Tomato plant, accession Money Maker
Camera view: vertical (180 deg); turntable rotation: 240 degrees
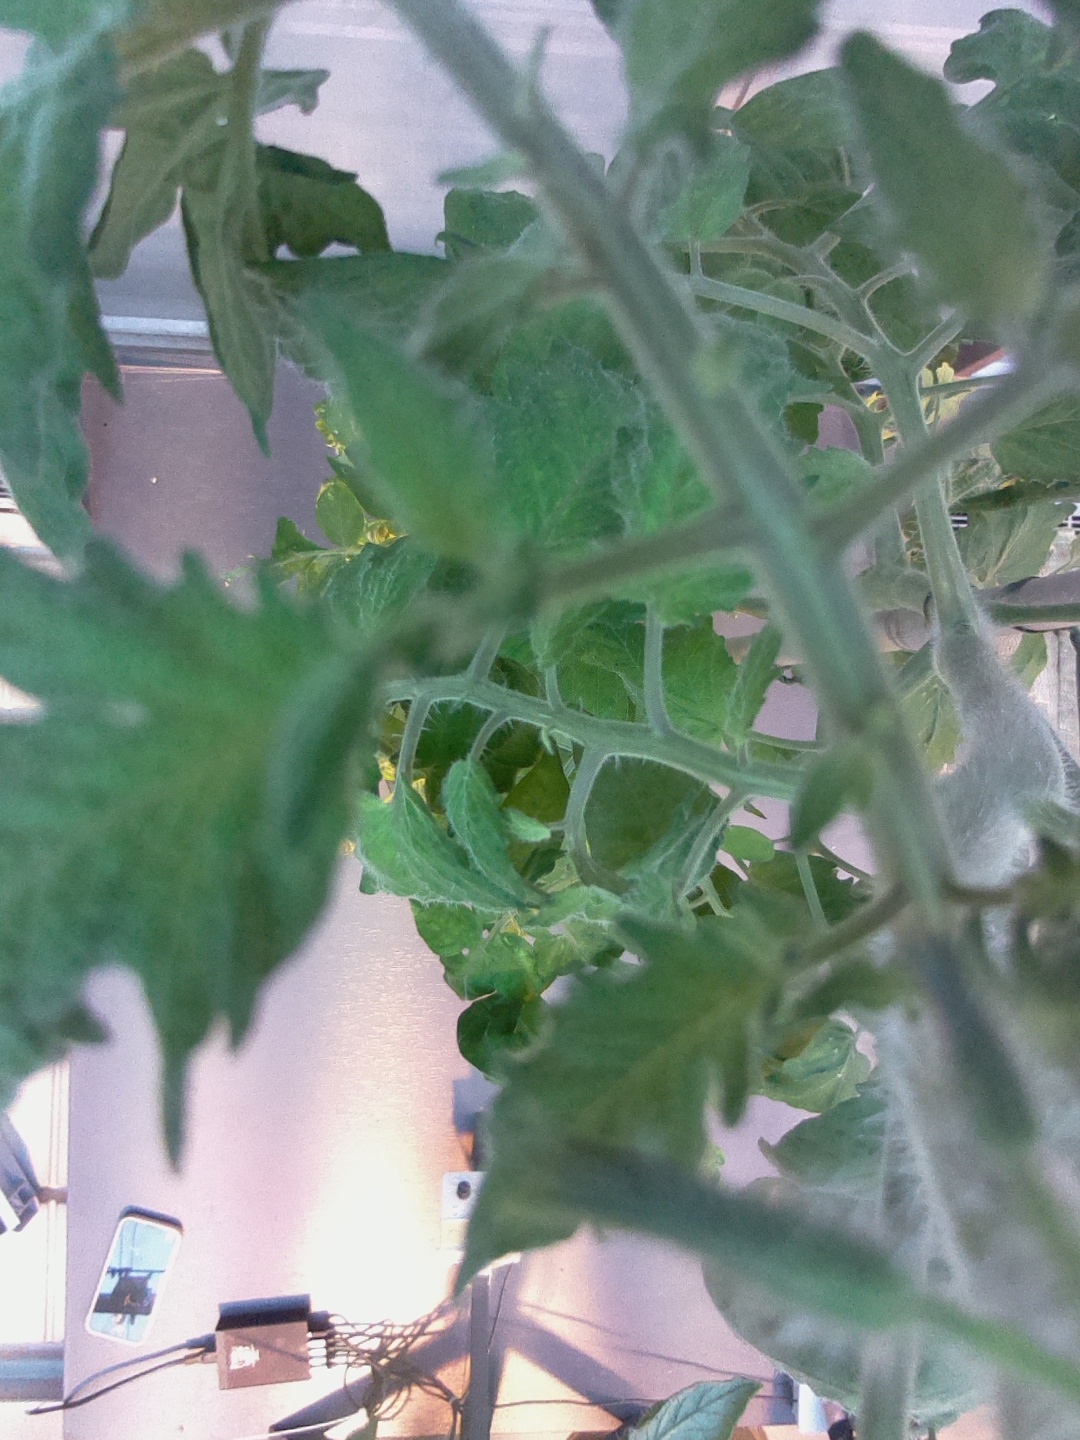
BBCH growth stage 70: Fruits at the main stem or branches visibles